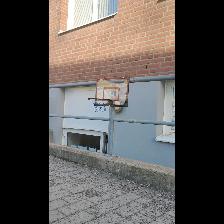
Label: NonHuman